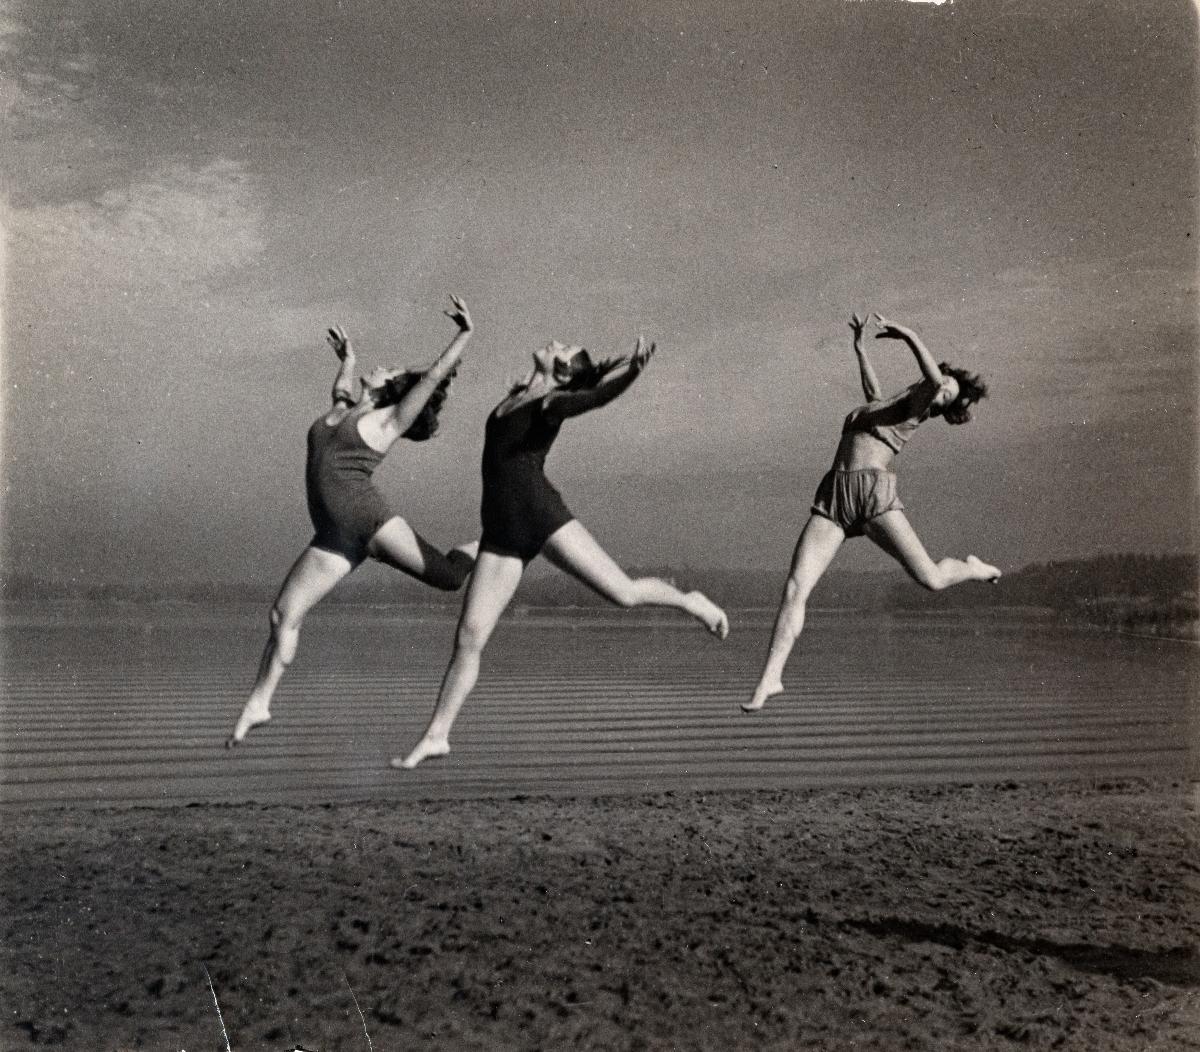
Voimistelua
Gymnastics
sisällön kuvaus: Voimistelu kuva kirjasta "Soita sinä, me voimistelemme". content description: Gymnastics photo from book "Soita sinä, me voimistelemme".
Kuvaaja: Sopanen, Rainer, kuvaaja
Vuosi: 1933
Paikka: Suomi
Aiheet: urheilu; voimistelu; voimistelijat; kokokuva; toiminta; kansikuvat; sports; gymnastics; gymnasts; idrott; gymnastik; gymnaster